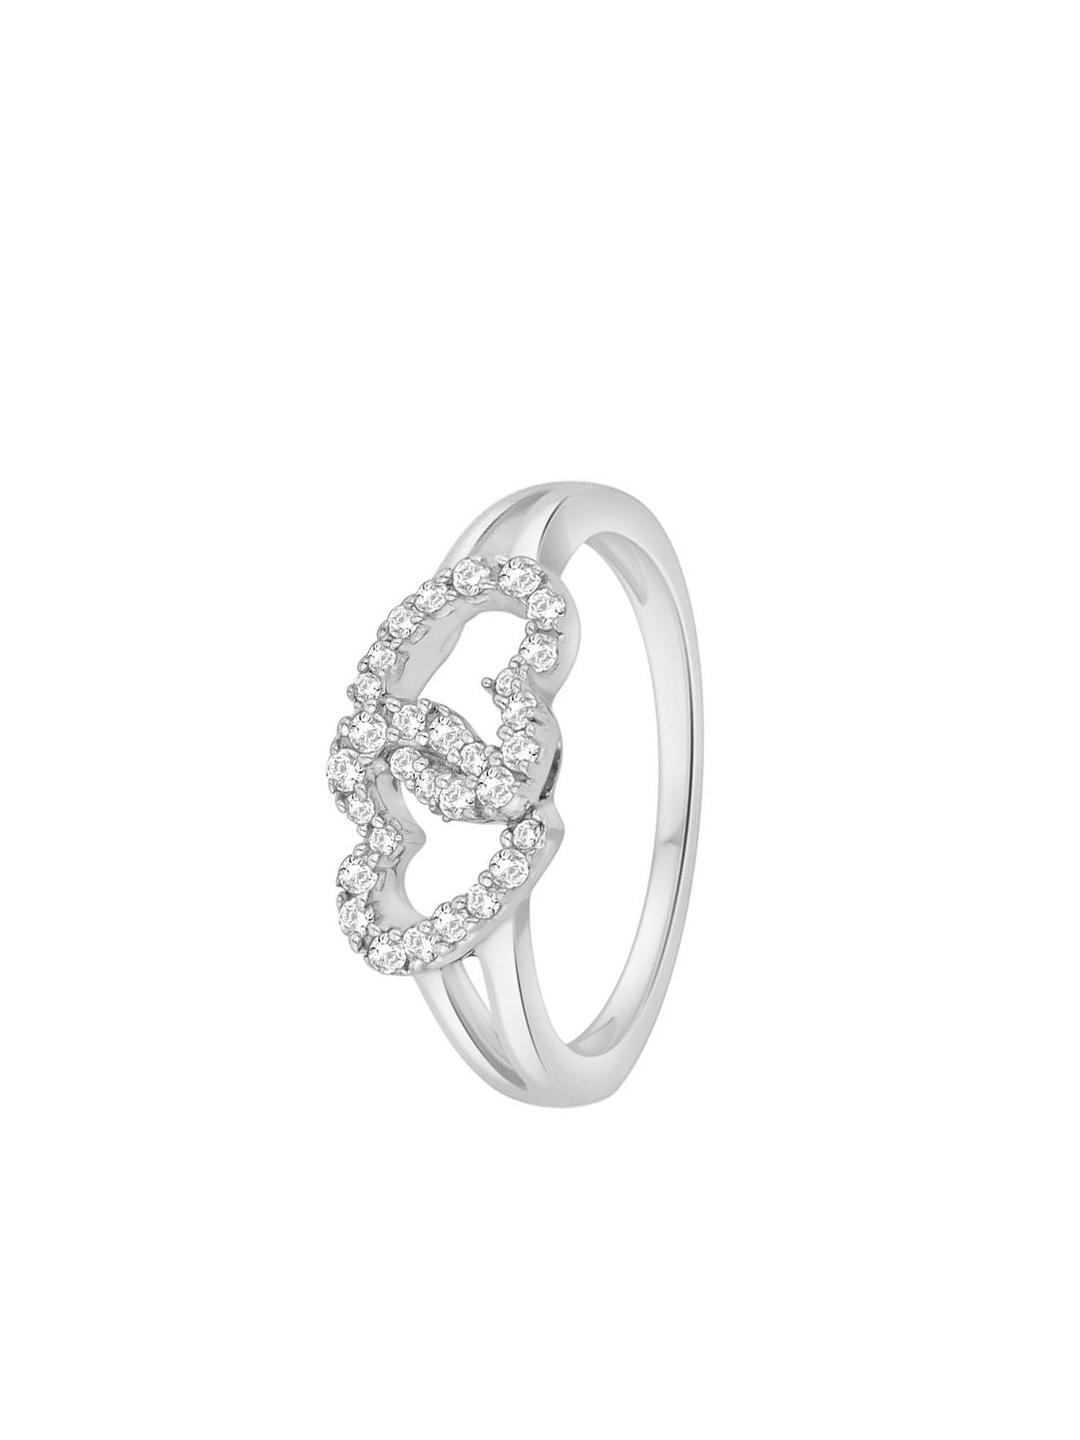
Lucera Women Silver Ring
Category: Accessories / Jewellery / Ring
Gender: Women
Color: Silver
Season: Fall 2012
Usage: Casual